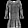
Label: Dress